Charles Tupper

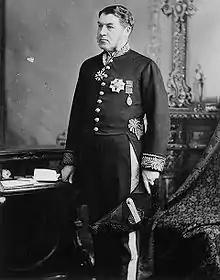
Tupper circa 1883

Tupper remained committed to leaving Ottawa, however, and in May 1883, he moved to London to become unpaid High Commissioner, though he did not surrender his ministerial position at the time. However, he soon faced criticism that the two posts were incompatible, and in May 1884 he resigned from cabinet and the House of Commons and became full-time paid High Commissioner.